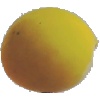
Label: Peach 2